Ana Karen Allende

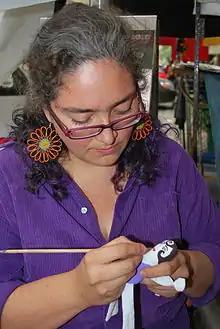
Ana Karen Allende painting a doll

Ana Karen Allende is a Mexican artisan from the Mexico City borough of Coyoacán, who specializes in creating rag dolls and soft fabric animals. The tradition of making rag dolls in Mexico extends back to the pre-Hispanic period with the making of rag dolls reaching its peak in the 19th century. Allende's first doll was made when her sister was about to turn fifteen. For quinceañera celebrations in Xochimilco, it is customary to give the girl her “last doll” as a means of marking her transition from child to adult. Allende decided to make this doll herself, using sewing skills taught to her by her grandmother. Soon after, she began to make dolls for her friends and family, and the attention they received prompted her to think of selling them.